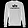
Label: Pullover